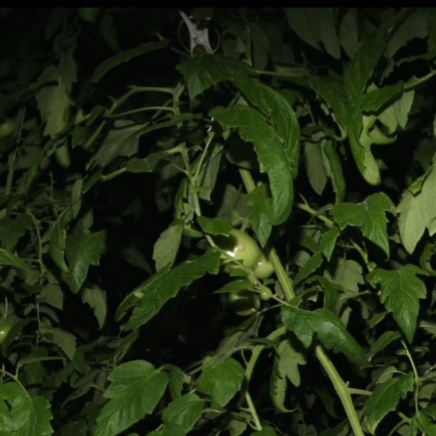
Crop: tomato